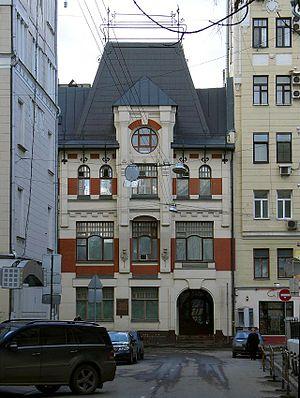
Franz Albert Schechtel, né le 7 août 1859 à Saint-Pétersbourg et mort le 7 juillet 1926 à Moscou, est un architecte russe, descendant d'Allemands de la Volga catholiques, qui fut surtout actif à Moscou construisant en vingt ans cinq théâtres, cinq églises, trente-neuf hôtels particuliers et immeubles, la gare de Iaroslavl et nombre de constructions, dans le style néorusse, ou encore Modern Style.